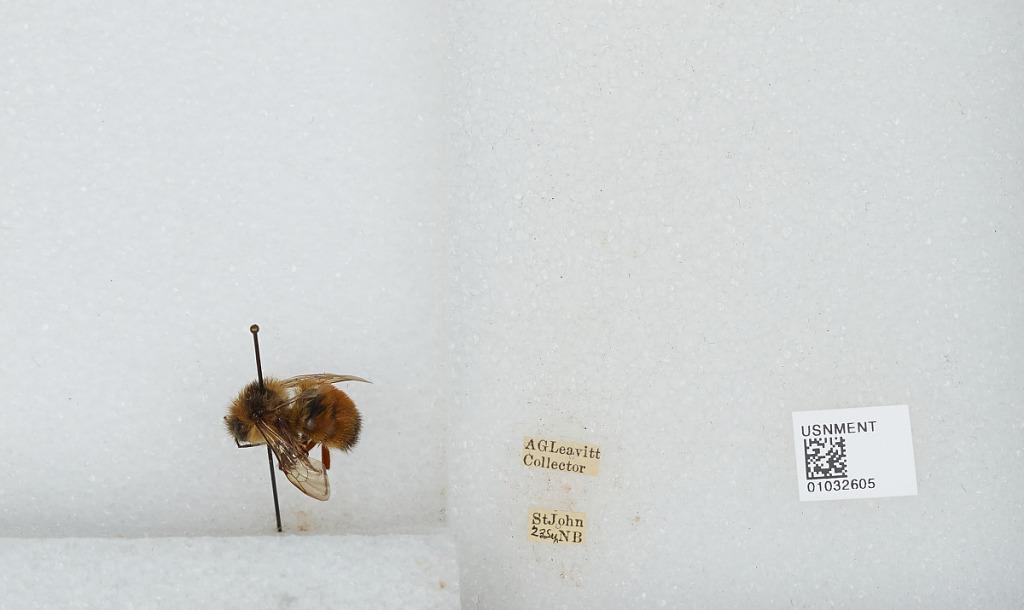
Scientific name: Bombus (Pyrobombus) ternarius Say
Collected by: A. Leavitt
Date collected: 1923-9-
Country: Canada
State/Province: New Brunswick
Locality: Saint John
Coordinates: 45.2806, -66.0761